Charlotte and Dick Green

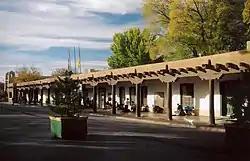
Palace of the Governors, Santa Fe Plaza

Charles Bent brought Charlotte and Dick Green with him to Santa Fe when he became governor of the New Mexico Territory. In 1846, Bent established a second residence at the Santa Fe Plaza in the Palace of the Governors (the oldest public building in the U.S.) Dick served as his man-servant.